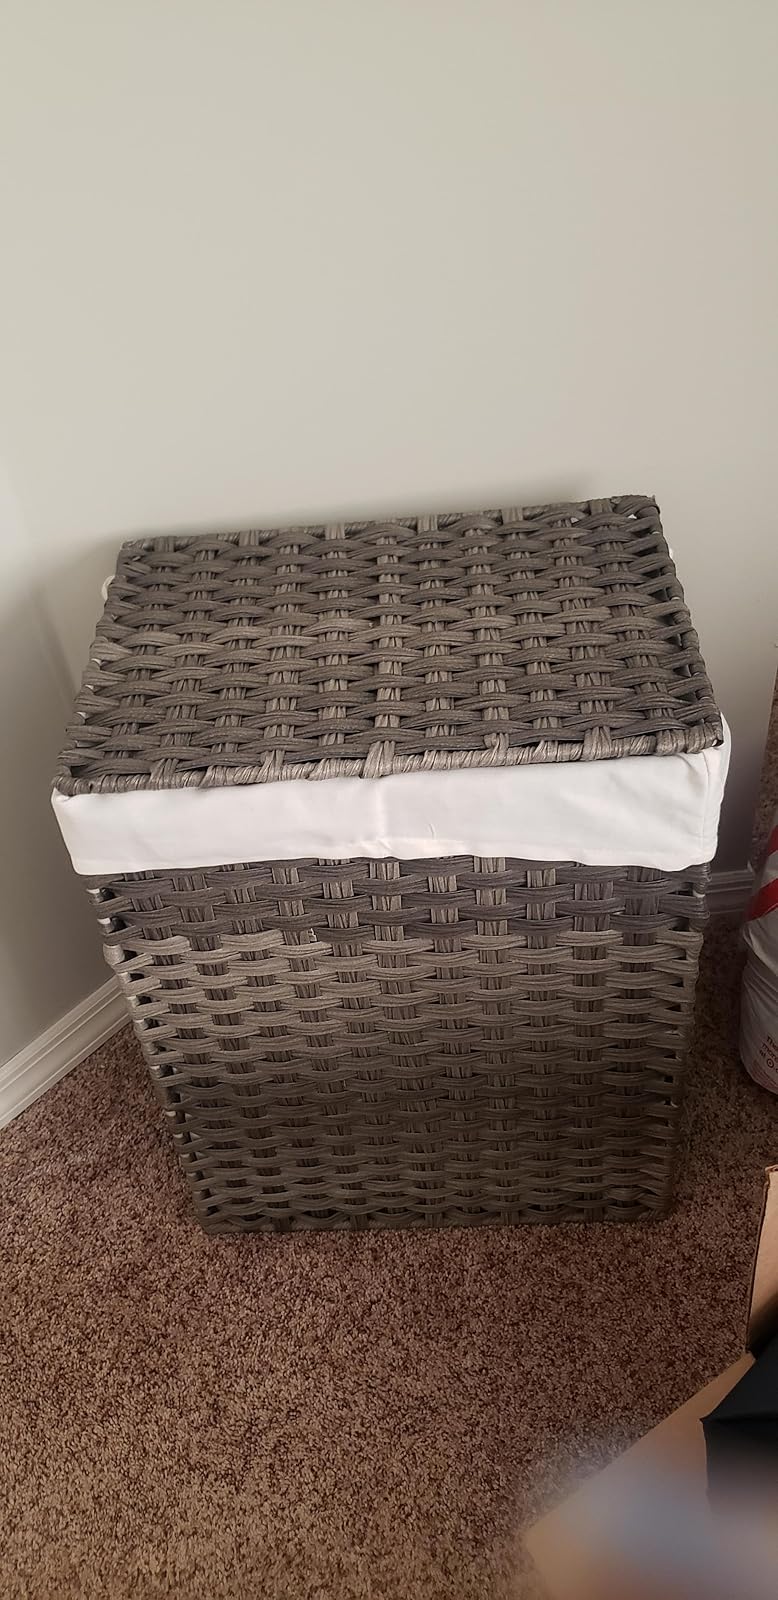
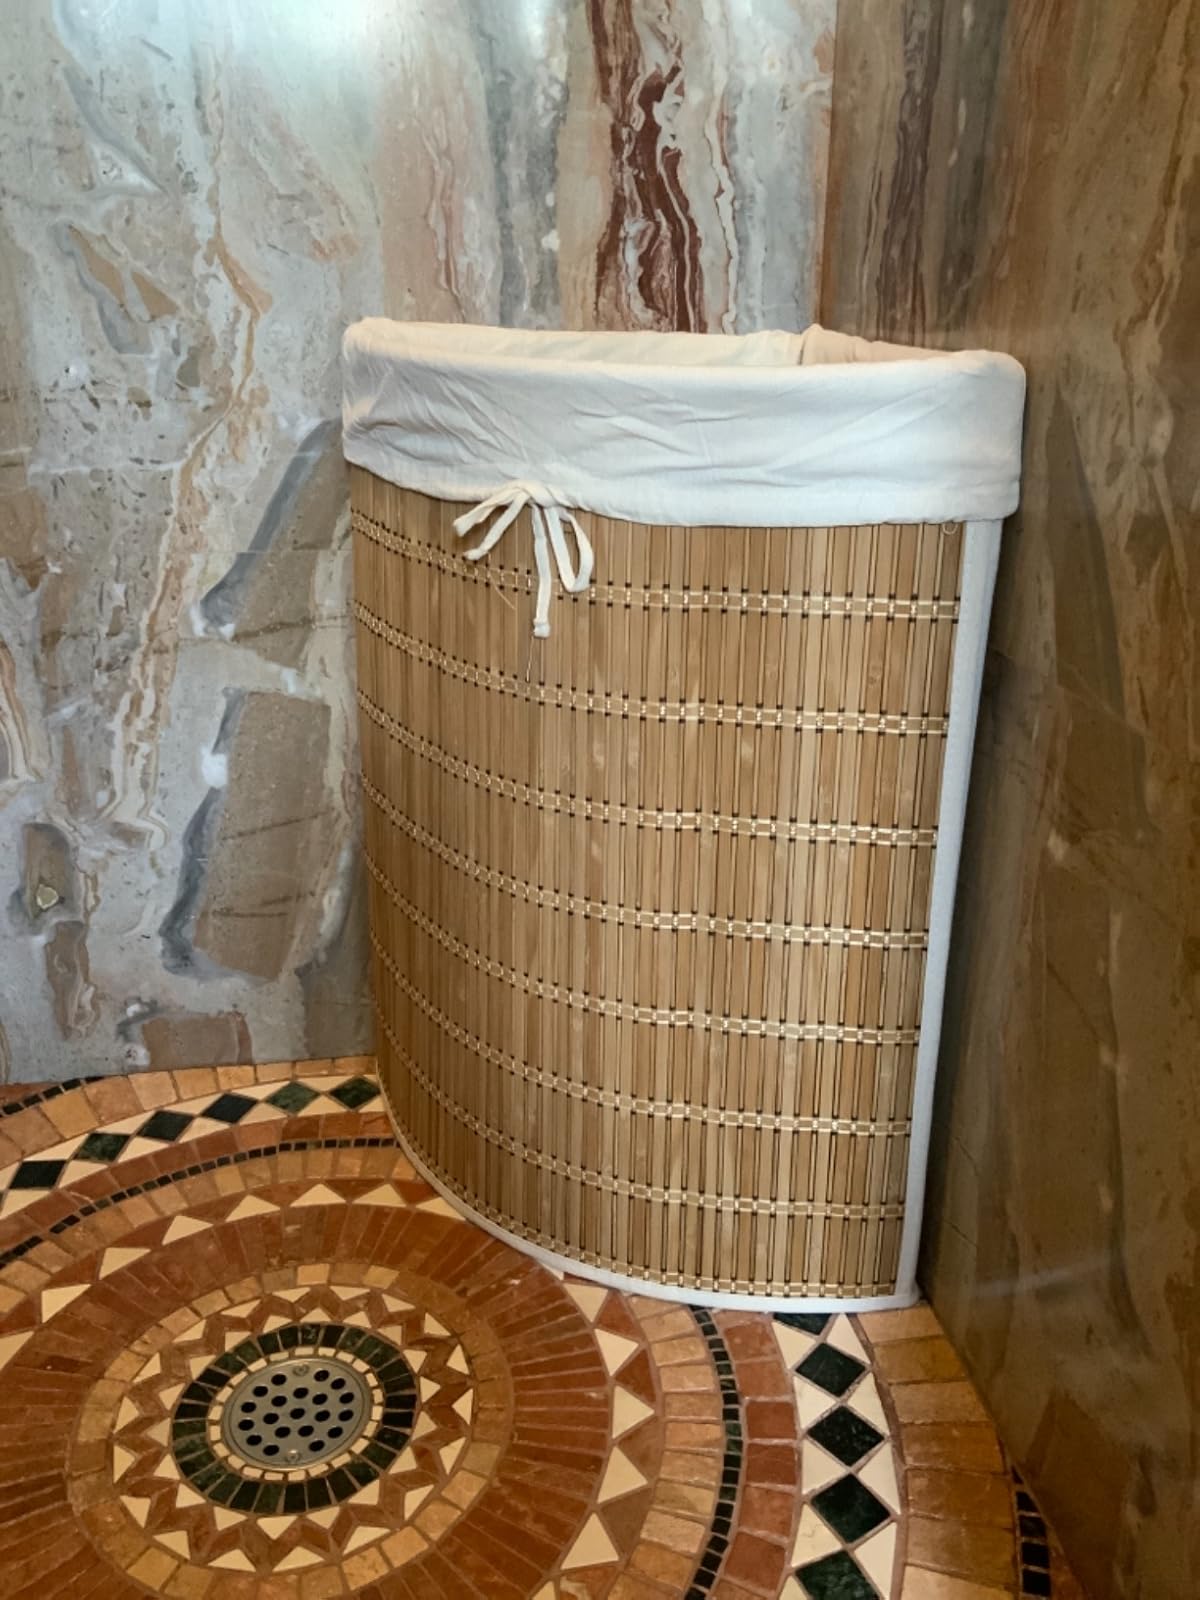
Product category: items_hamper
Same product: no